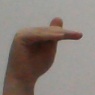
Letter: khaa